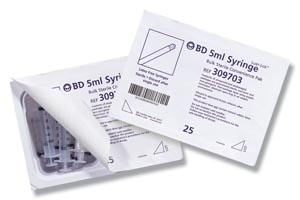
BD 3 ML SYRINGES & NEEDLES
Brand: BD
Category: Business & Industrial > Medical > Medical Supplies > Medical Needles & Syringes > Medical Needle & Syringe Sets